Quitting

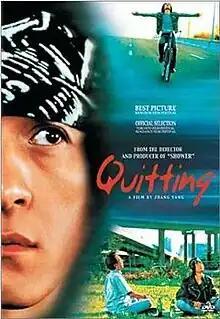
North American DVD cover

Quitting is a 2001 Chinese drama film directed by Zhang Yang, starring and based on the true life story of Jia Hongsheng. Jia, an actor and former drug addict, battled his addiction to marijuana and heroin for five years from 1992 to 1997. All members of the cast, from Jia and Jia's family members right down to the doctors and patients at a mental institute Jia was admitted to, are real people playing themselves. The film premiered at the Venice Film Festival on 4 September 2001 and clinched the NETPAC Award.